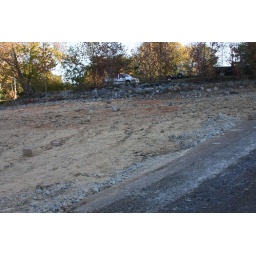
I am standing in a deep part of the lake, no water